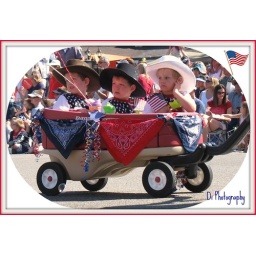
At Danville, California. The child in the white hat seems perhaps a little contemplative;-)Please see also the following picture.